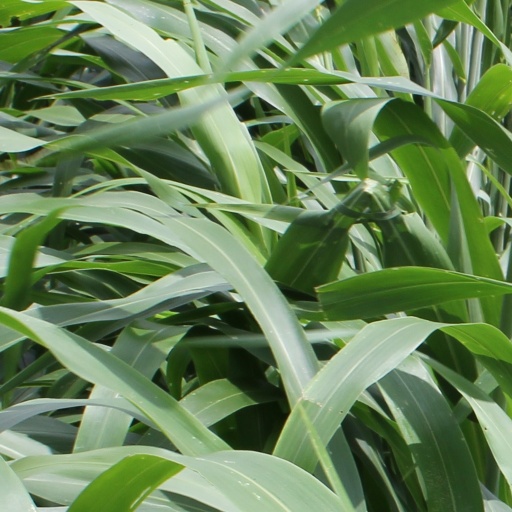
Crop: sorghum